Question: Please indicate a possible affordance area of the apple that can be used for eating
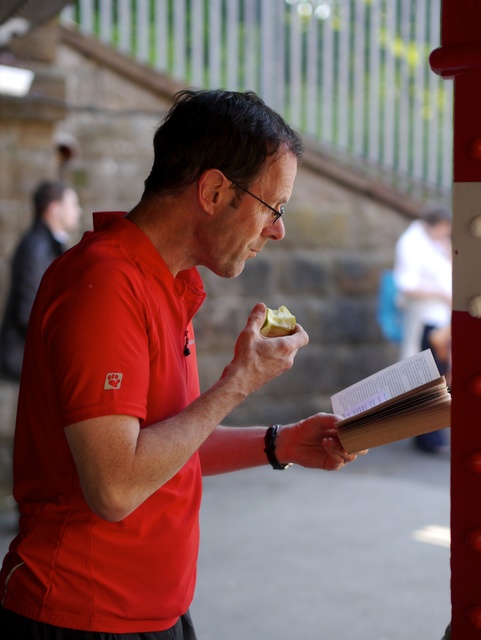
Answer: [255.538, 301.955, 294.034, 335.639]